Garden Battery

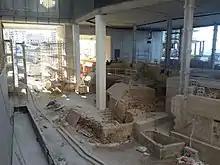
The site of the battery has been built up, but its remains have been preserved under the new development

In the late 1990s, the green light was given to excavate and dismantle the area of battery to build a tunnel as part of the Tigné Point development project. However, in 2000-2001 The Malta Environment and Planning Authority (MEPA) appealed for the preservation of the battery. The developers, MIDI plc, changed the original plans and agreed to preserve and restore the battery.